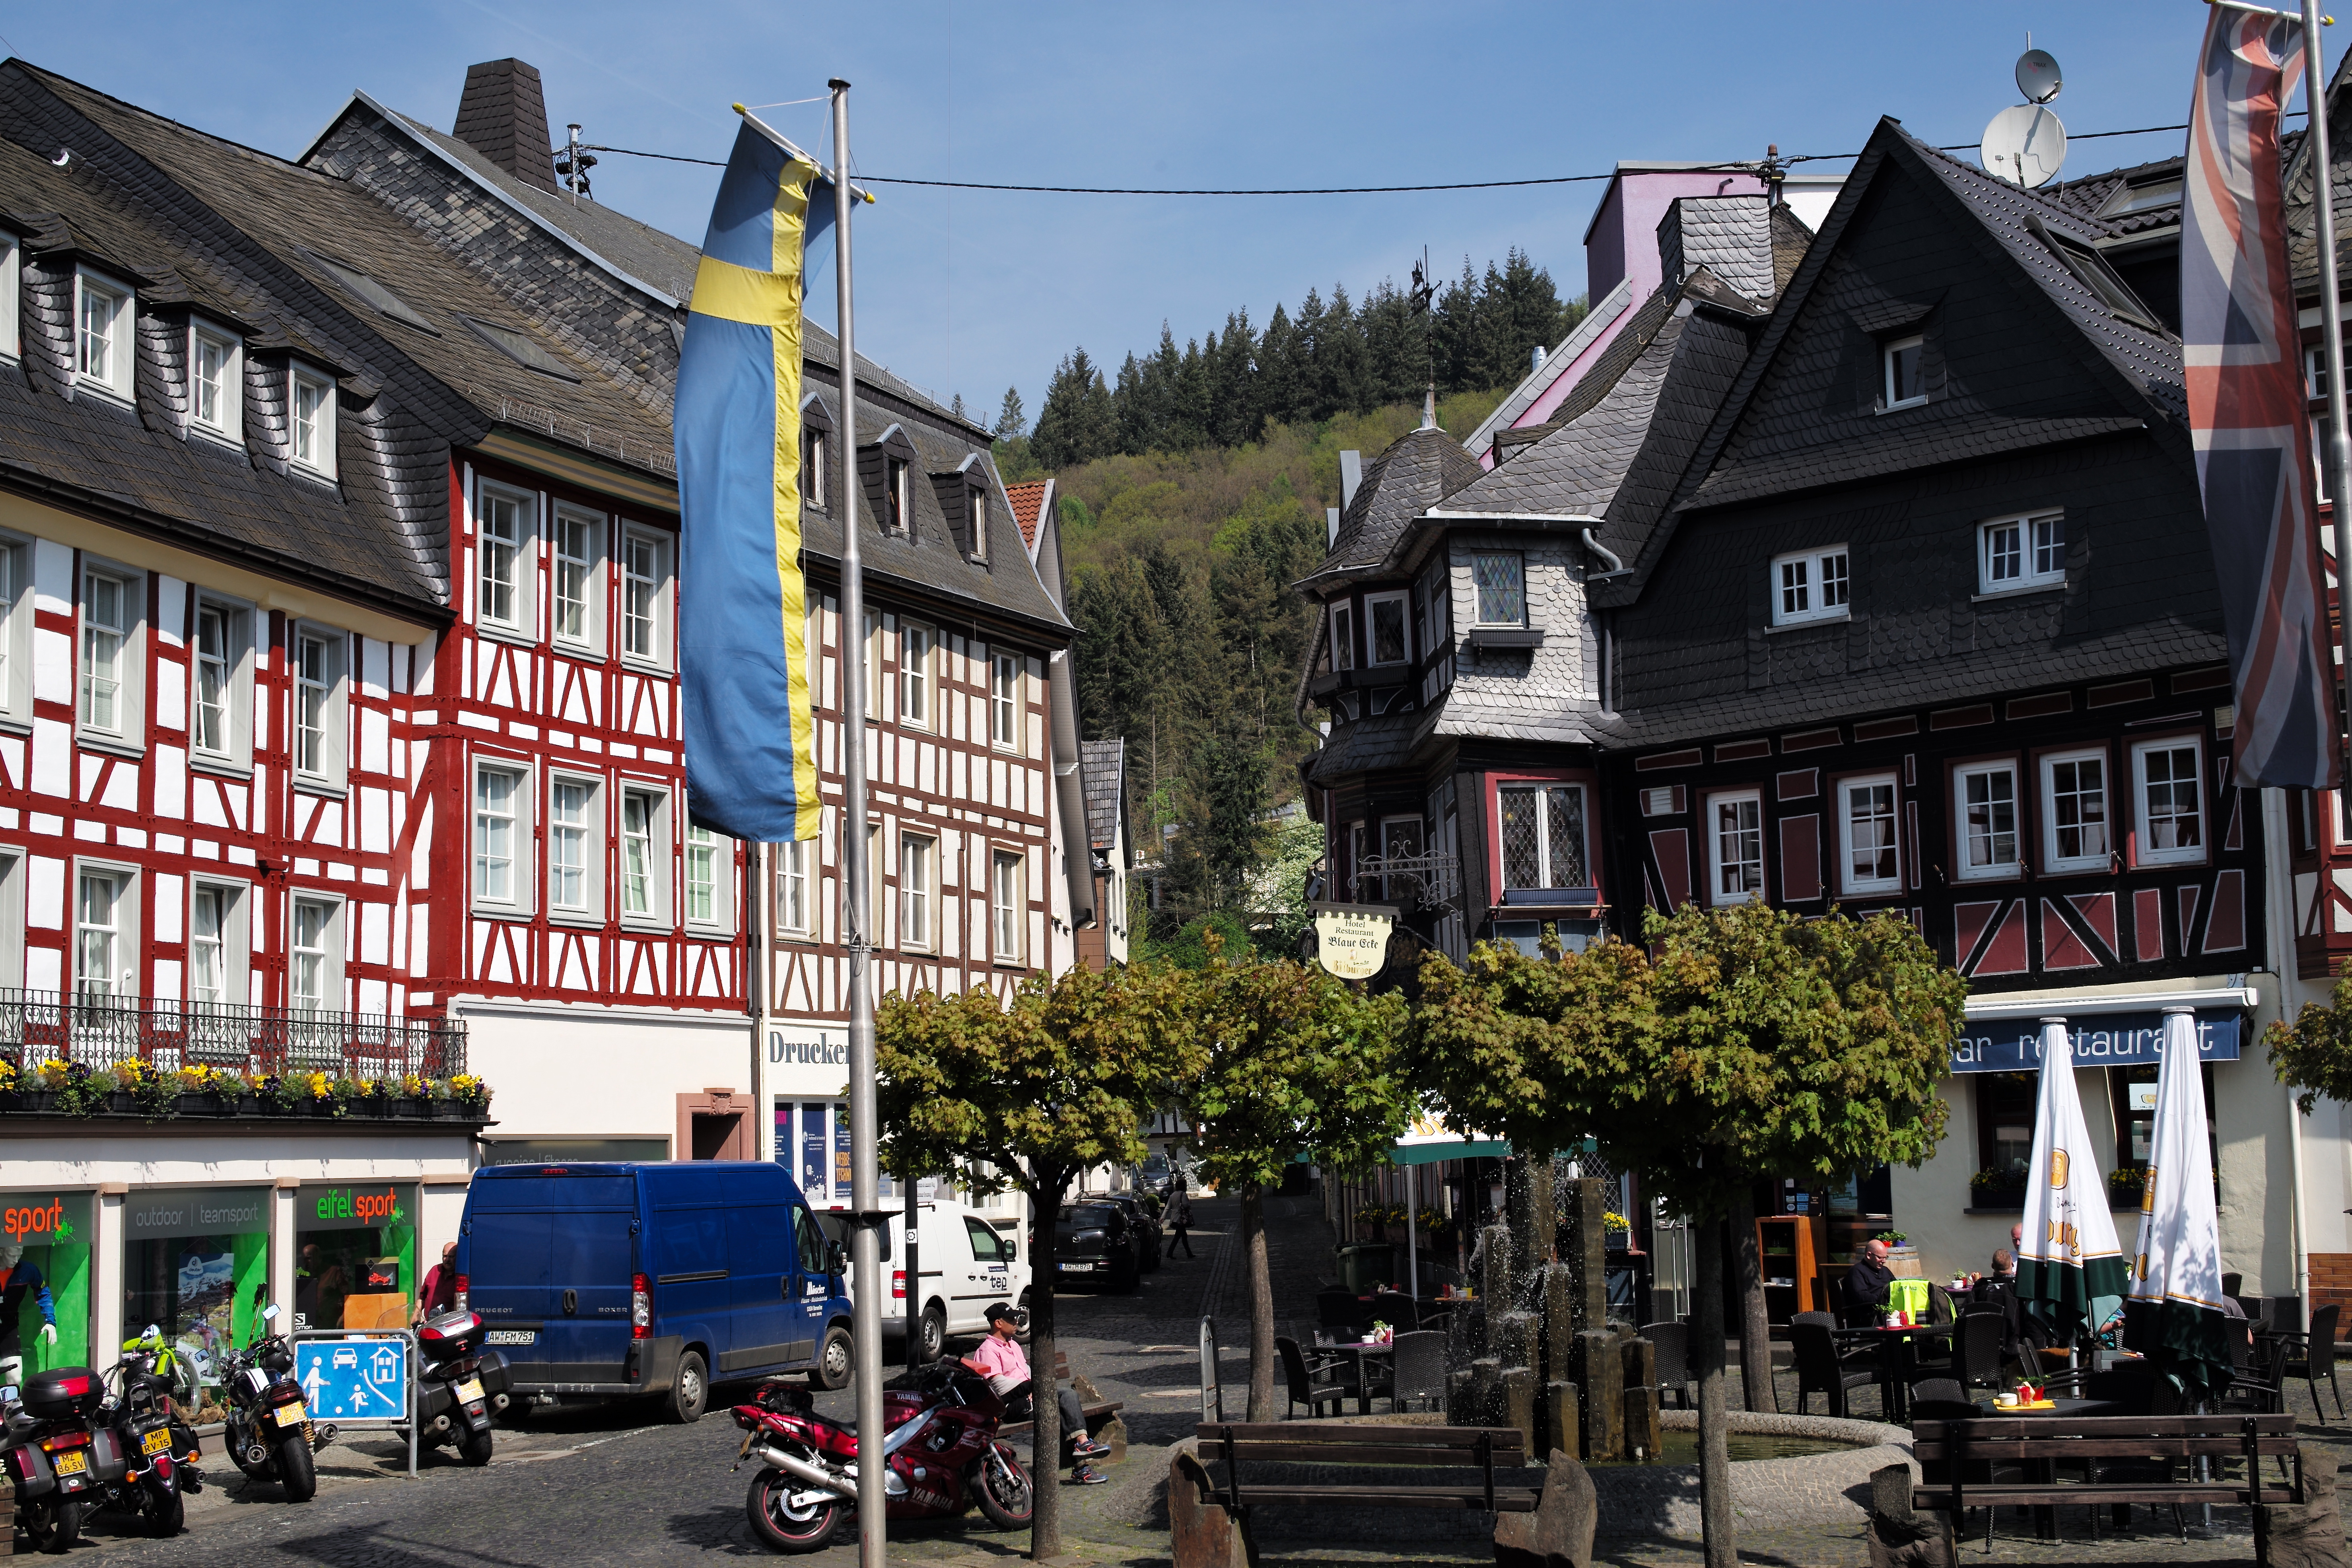
street, town, city, cityscape, downtown, travel, transport, europe, vehicle, square, tourism, waterway, germany, adenau, halftimbered, yown, neighbourhood, urban area, residential area, human settlement